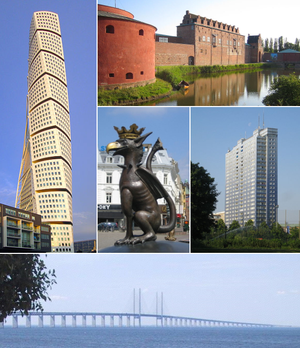
Malmø
Malmø er Skånes største og Sveriges tredjestørste by med 317.245 indbyggere. Byen blev grundlagt i 1353 og var i flere hundrede år Danmarks næststørste by. Øresundsbroen forbinder Lernacken syd for Malmø med Kastrup i Danmark.